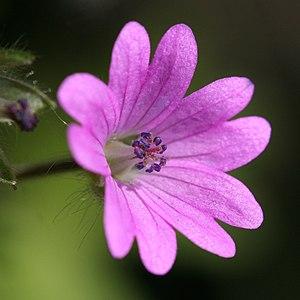
Geranium molle, détails de la fleur
Le Géranium à feuilles molles ou le Géranium mou, est une plante annuelle ou bisannuelle de la famille des géraniacées.